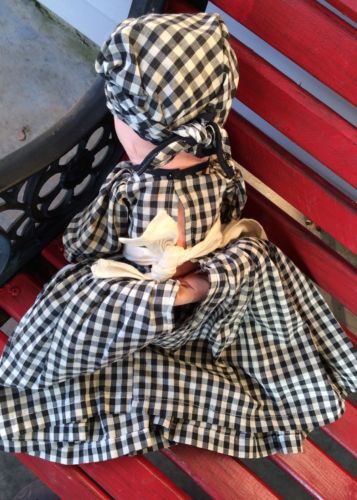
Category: toaster